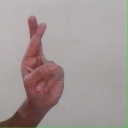
अक्षर: र